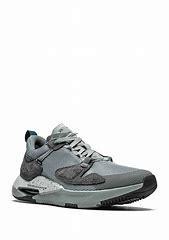
Brand: Jordan
Model: Air Cadence